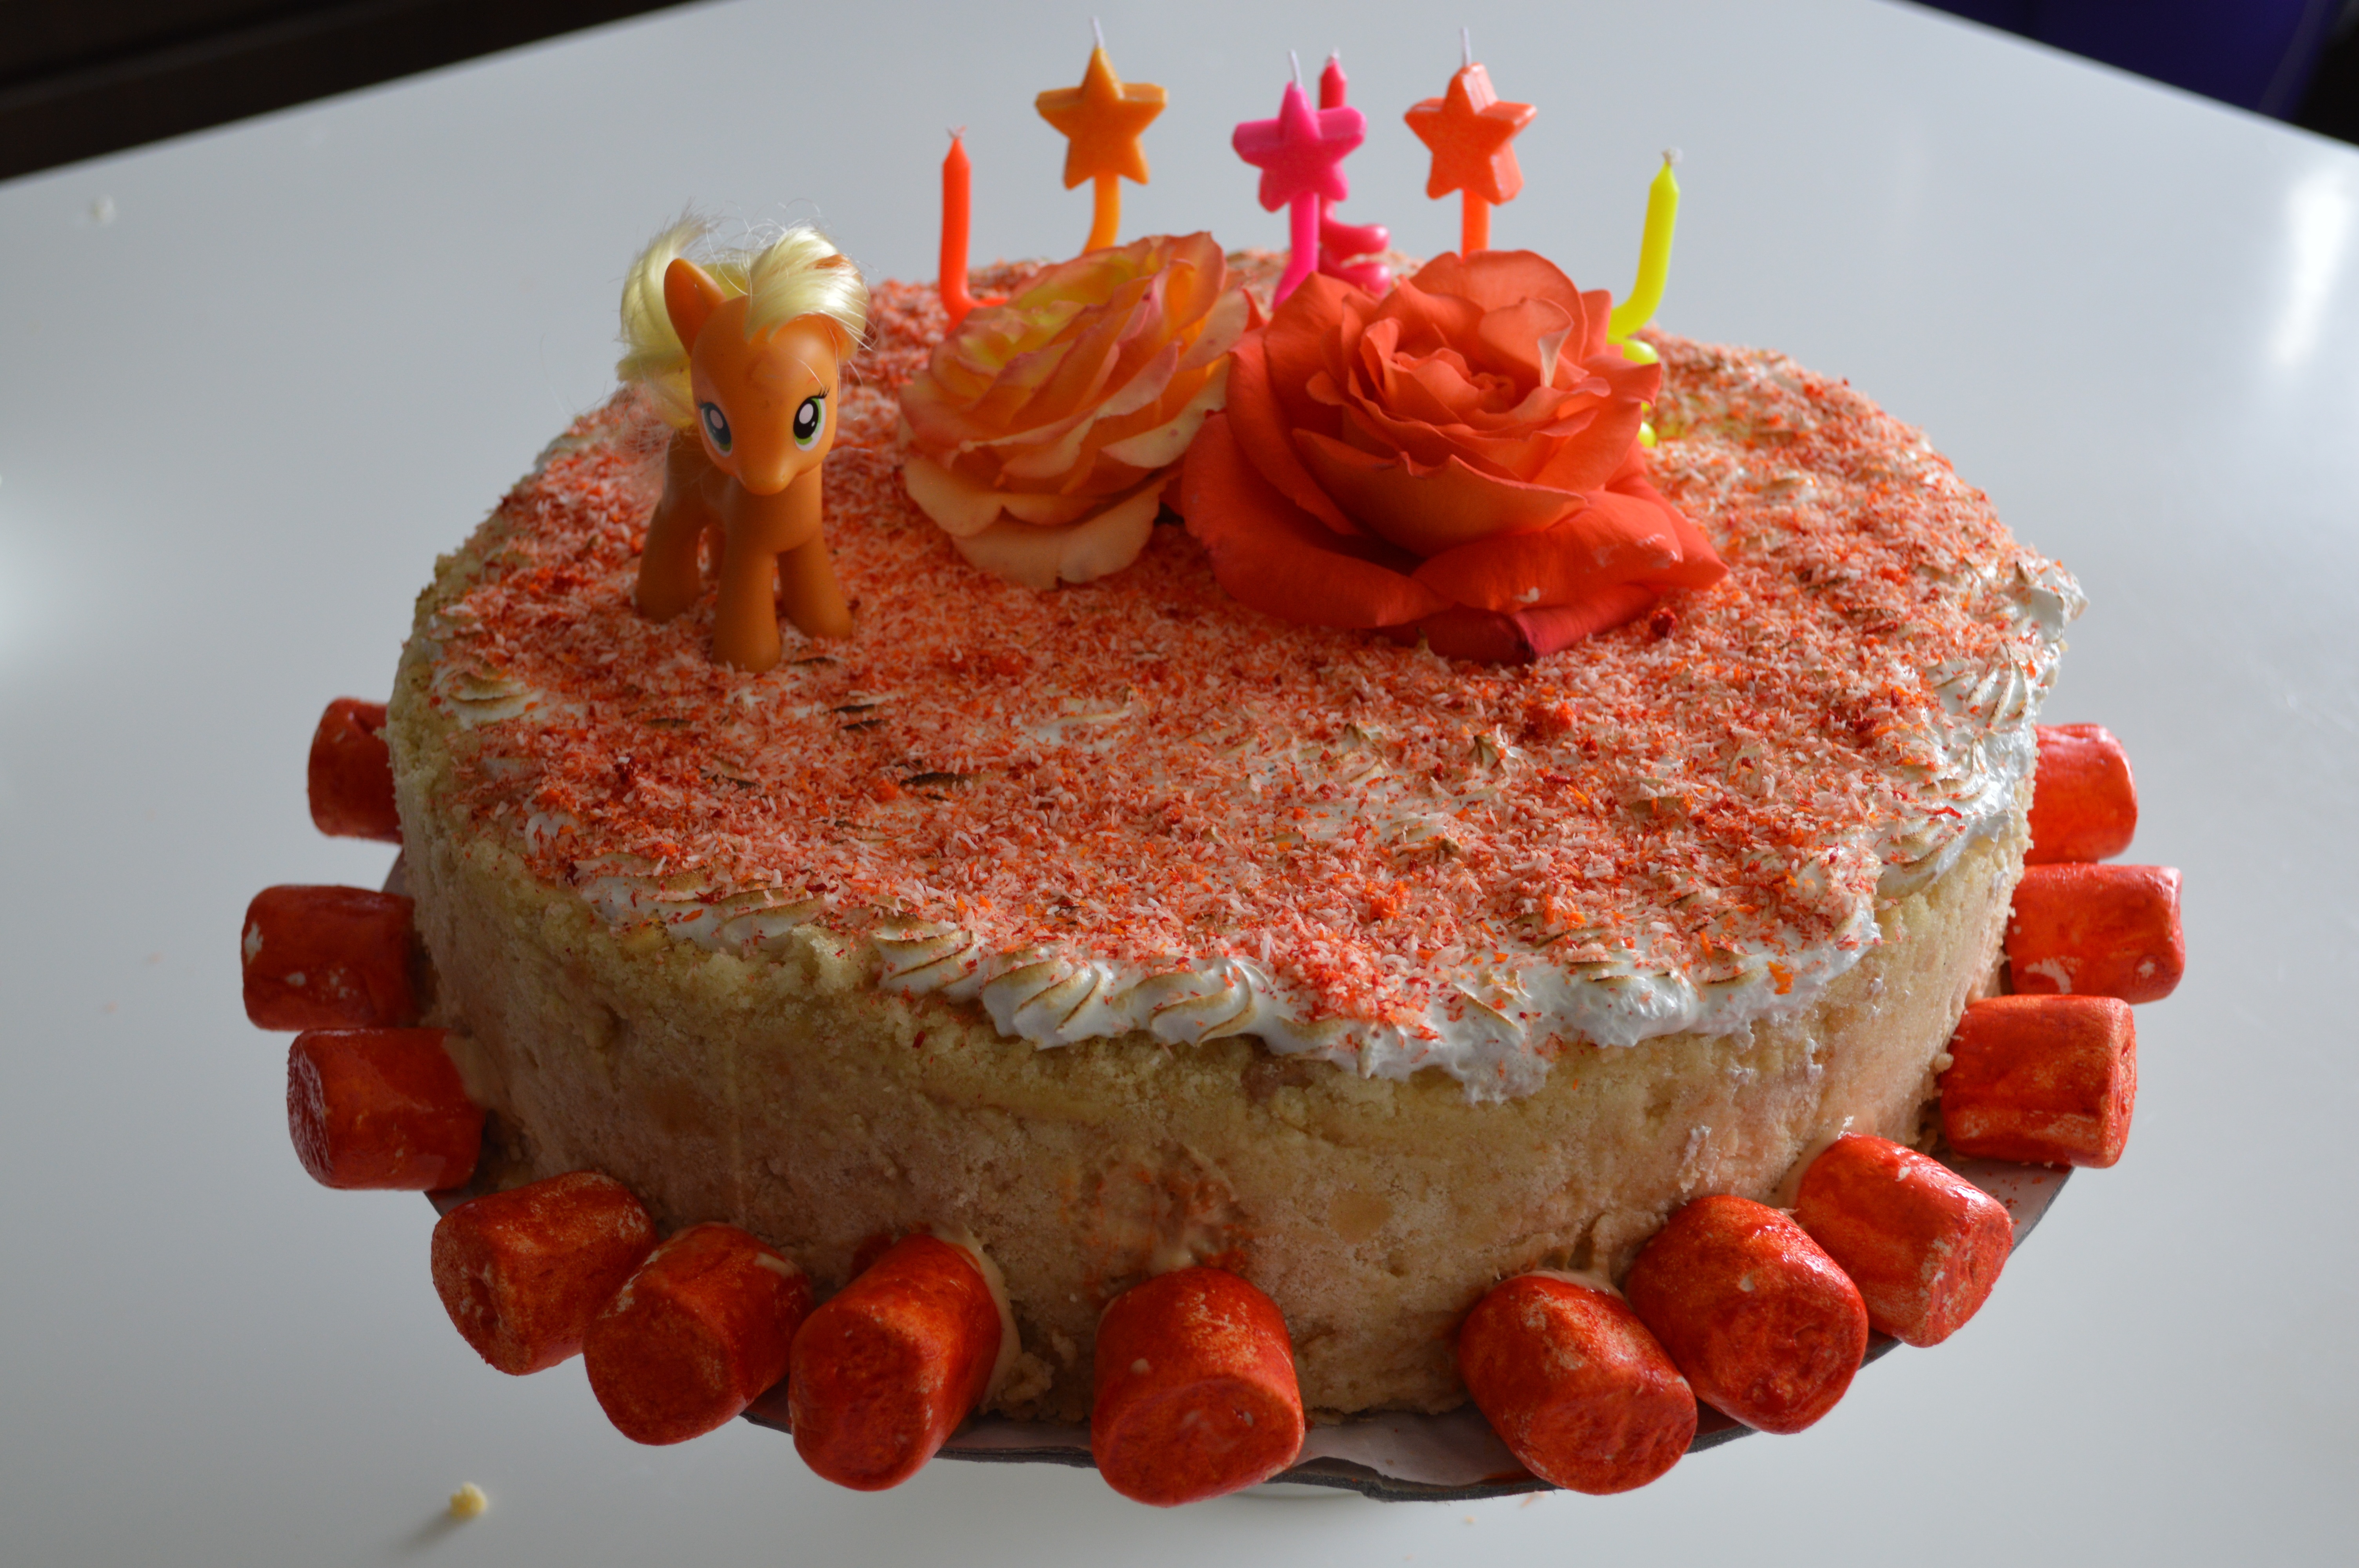
celebration, dish, food, produce, dessert, cuisine, cake, strawberry, birthday cake, sugar, strawberries, birthday, baked goods, torte, pavlova, steak tartare